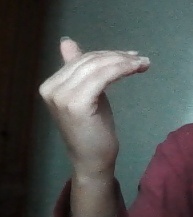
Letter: khaa